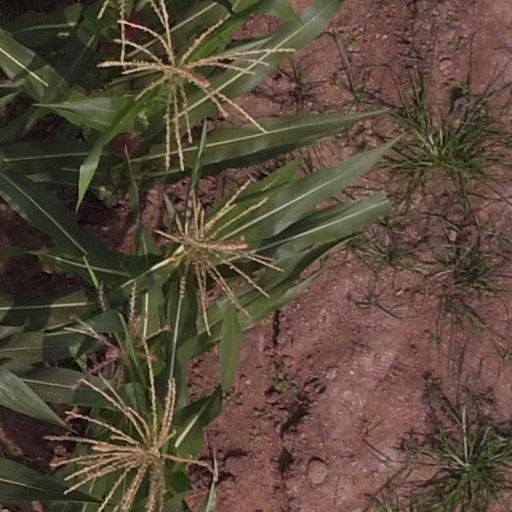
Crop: maize; corn